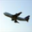
Label: airplane